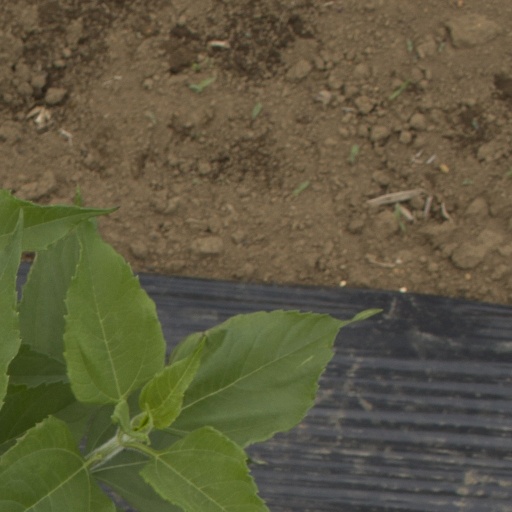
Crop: Jerusalem artichoke